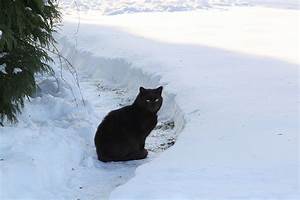
Label: cat